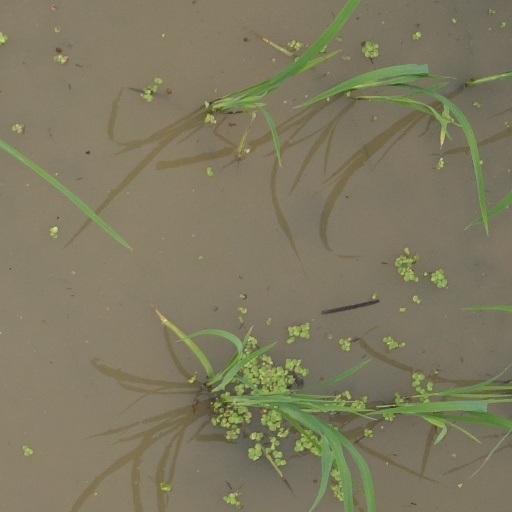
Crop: rice